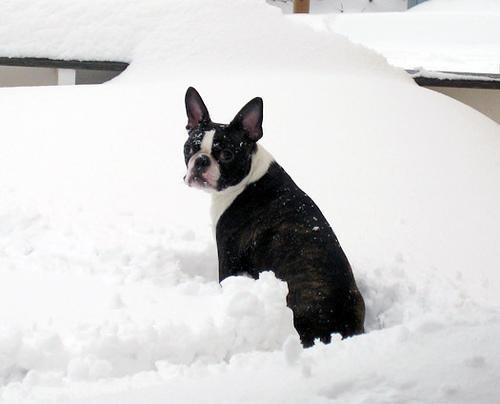
Boston_bull